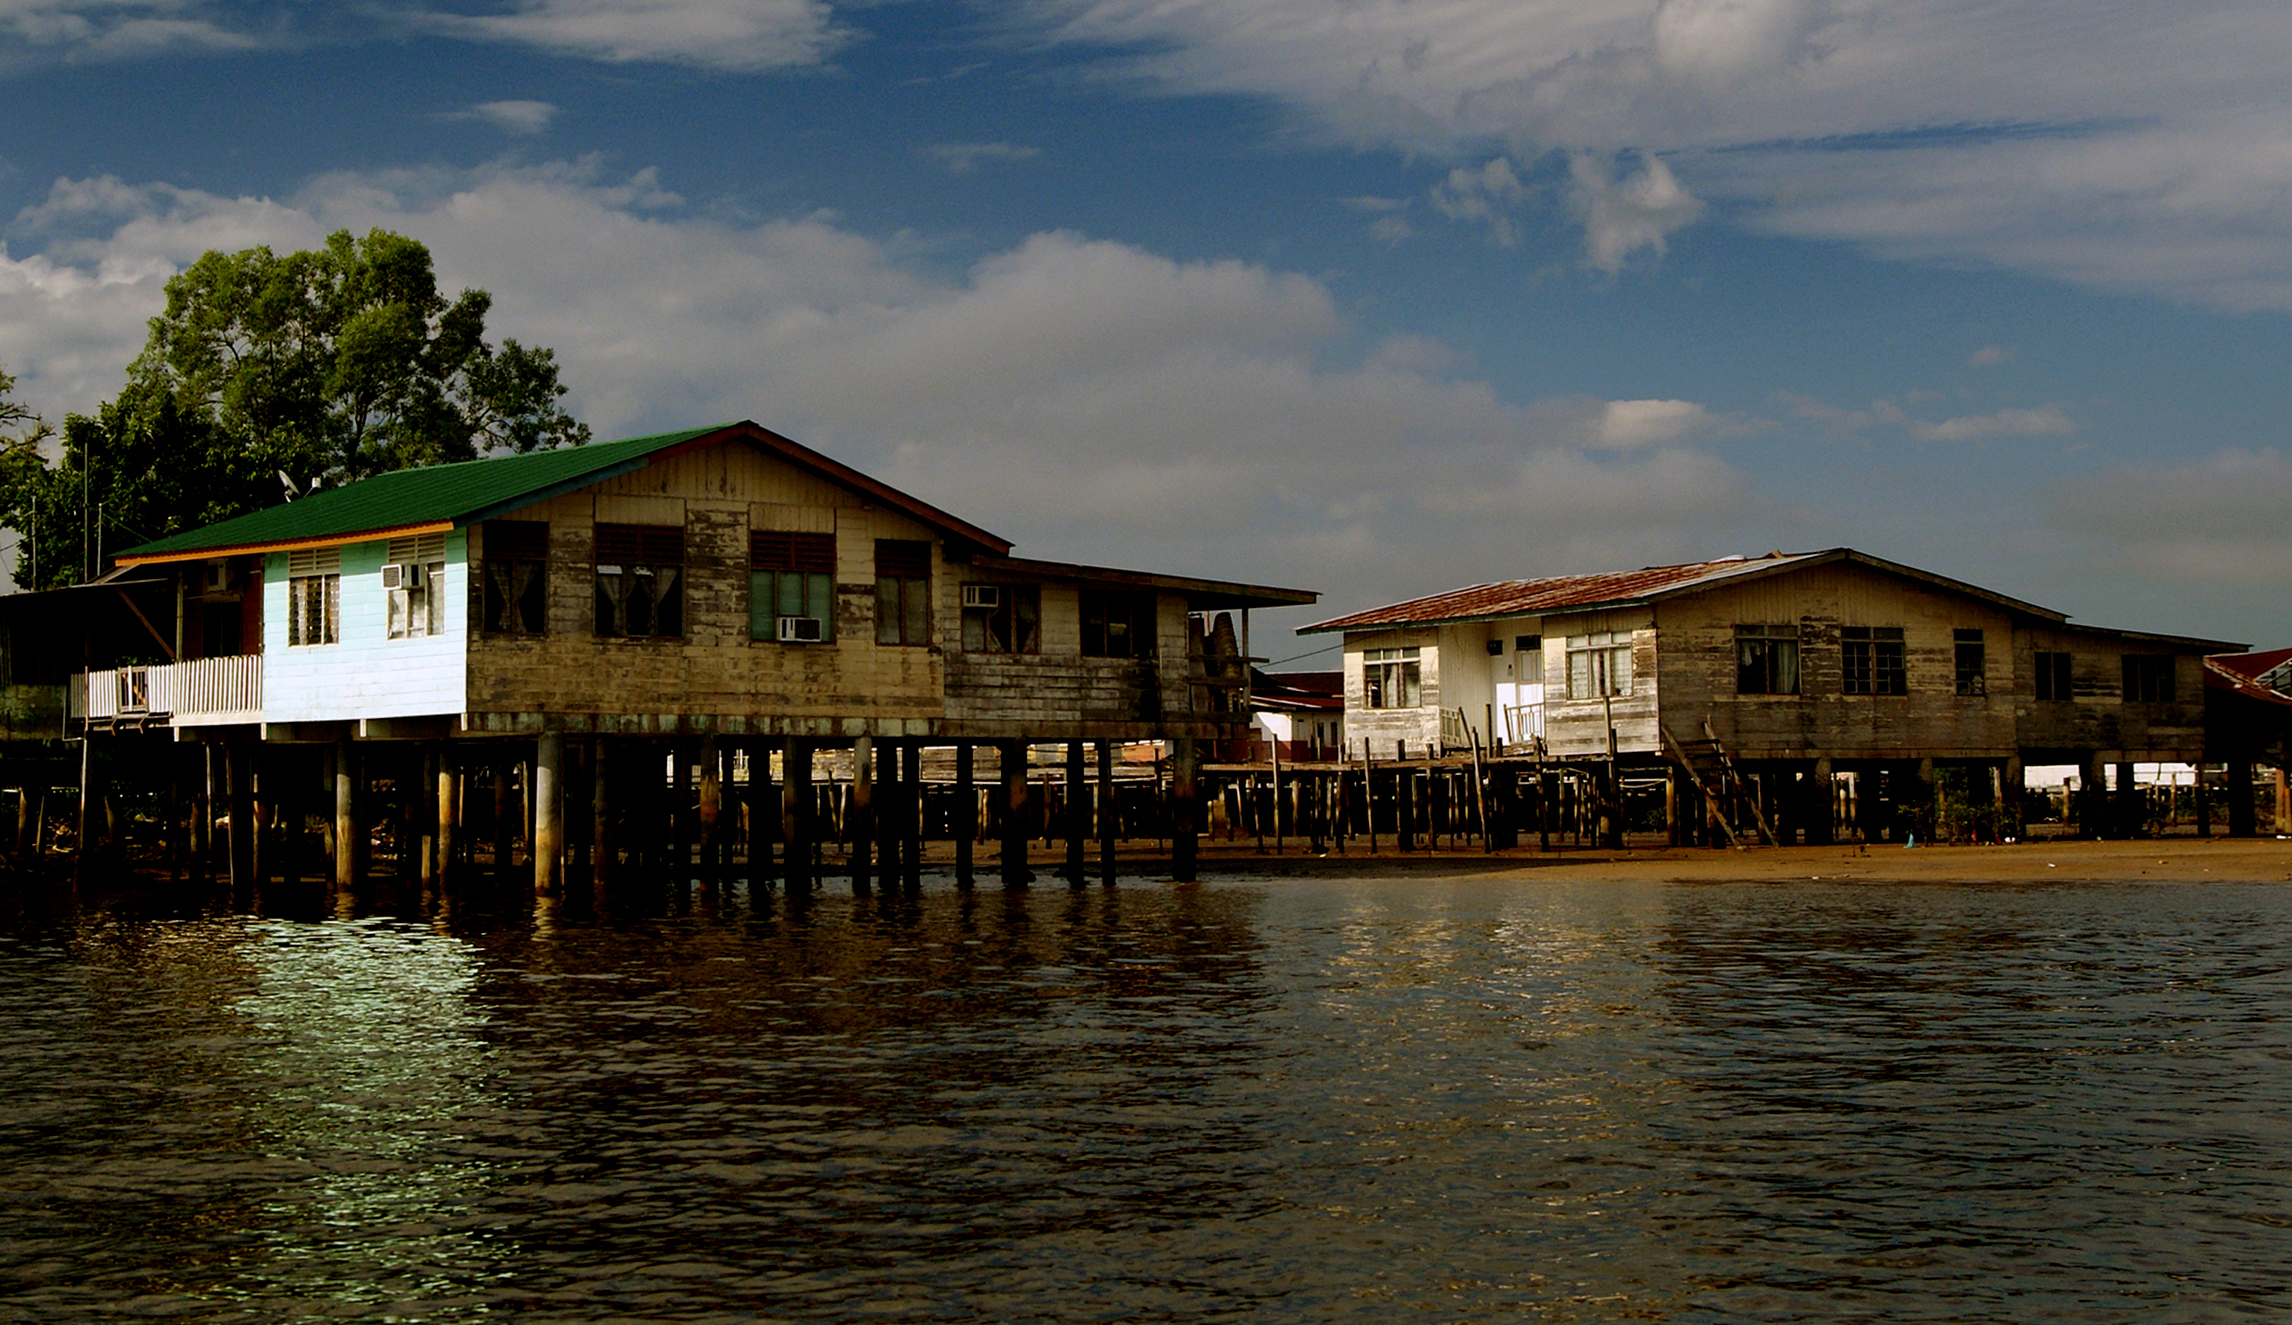
sea, dock, house, lake, town, home, river, dusk, evening, reflection, boathouse, waterway, estate, watervillagebrunei, residential area